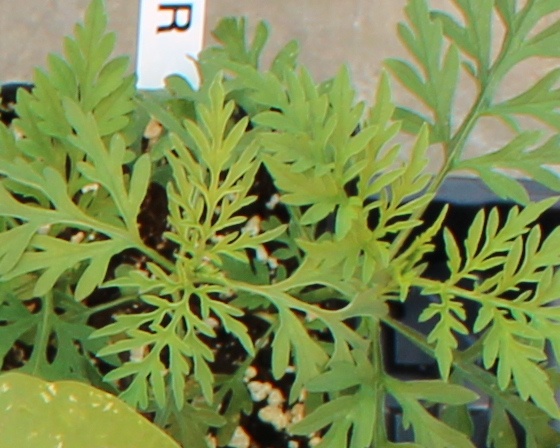
Label: Ragweed